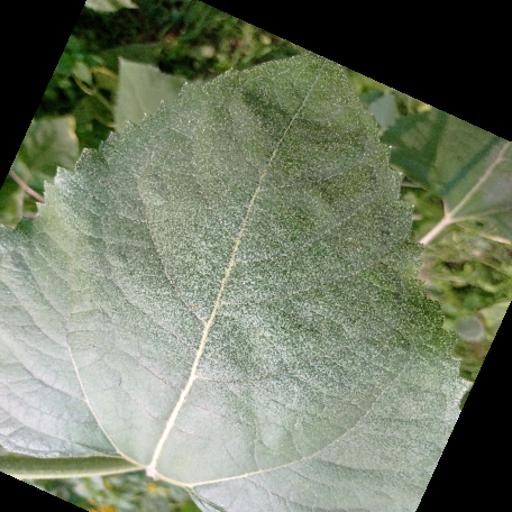
Label: Fresh_leaf